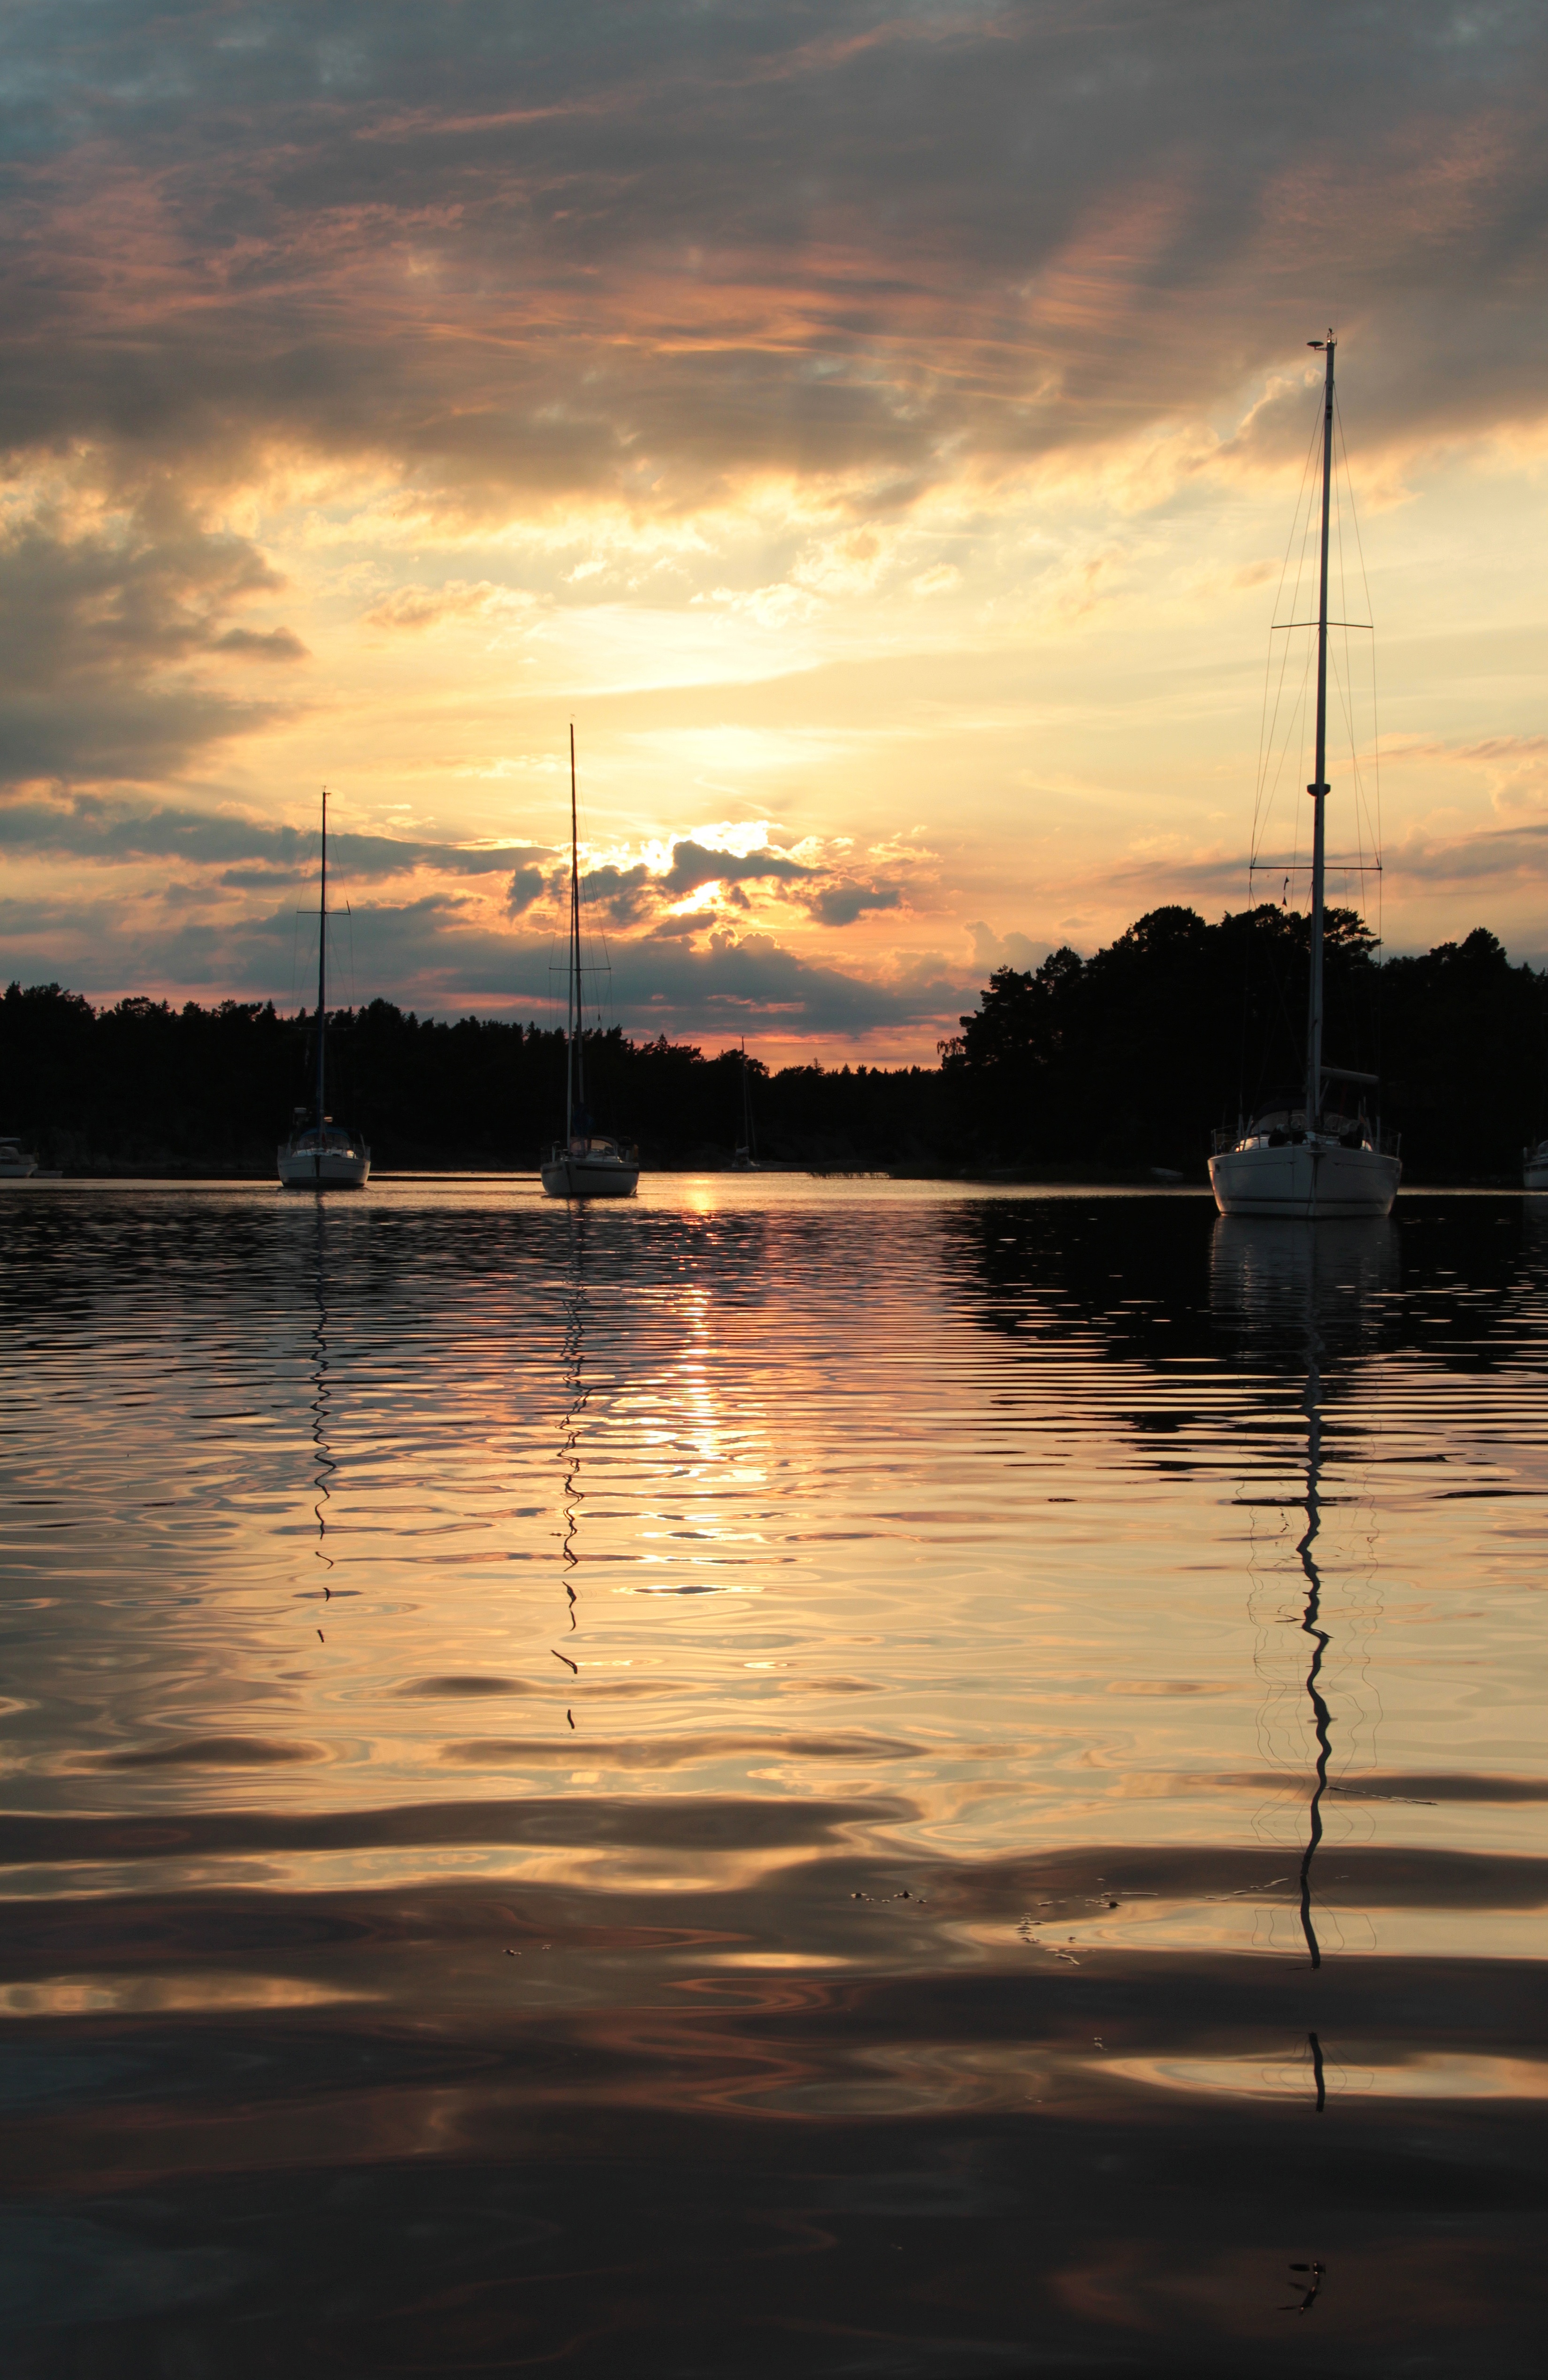
sea, water, ocean, horizon, dock, cloud, sky, sun, sunrise, sunset, boat, sunlight, morning, dawn, summer, dusk, evening, reflection, vehicle, mast, bay, sailboat, boats, sweden, archipelago, views, afterglow, the stockholm archipelago, finnhamn